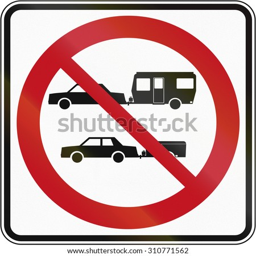
regulatory road sign - no trailers